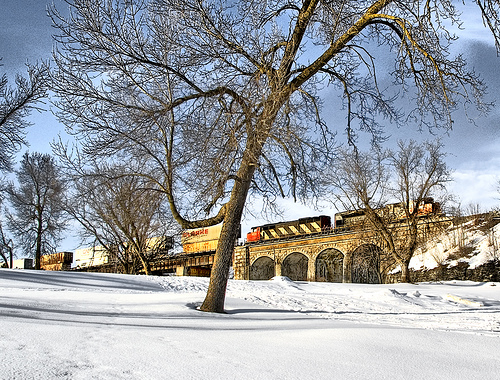
a train on an elevated train track wit ha tree in the foreground

A train traveling over a bridge in the snow.

A train crossing over a railroad bridge in the winter.